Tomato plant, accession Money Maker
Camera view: horizontal (90 deg, fisheye); turntable rotation: 150 degrees
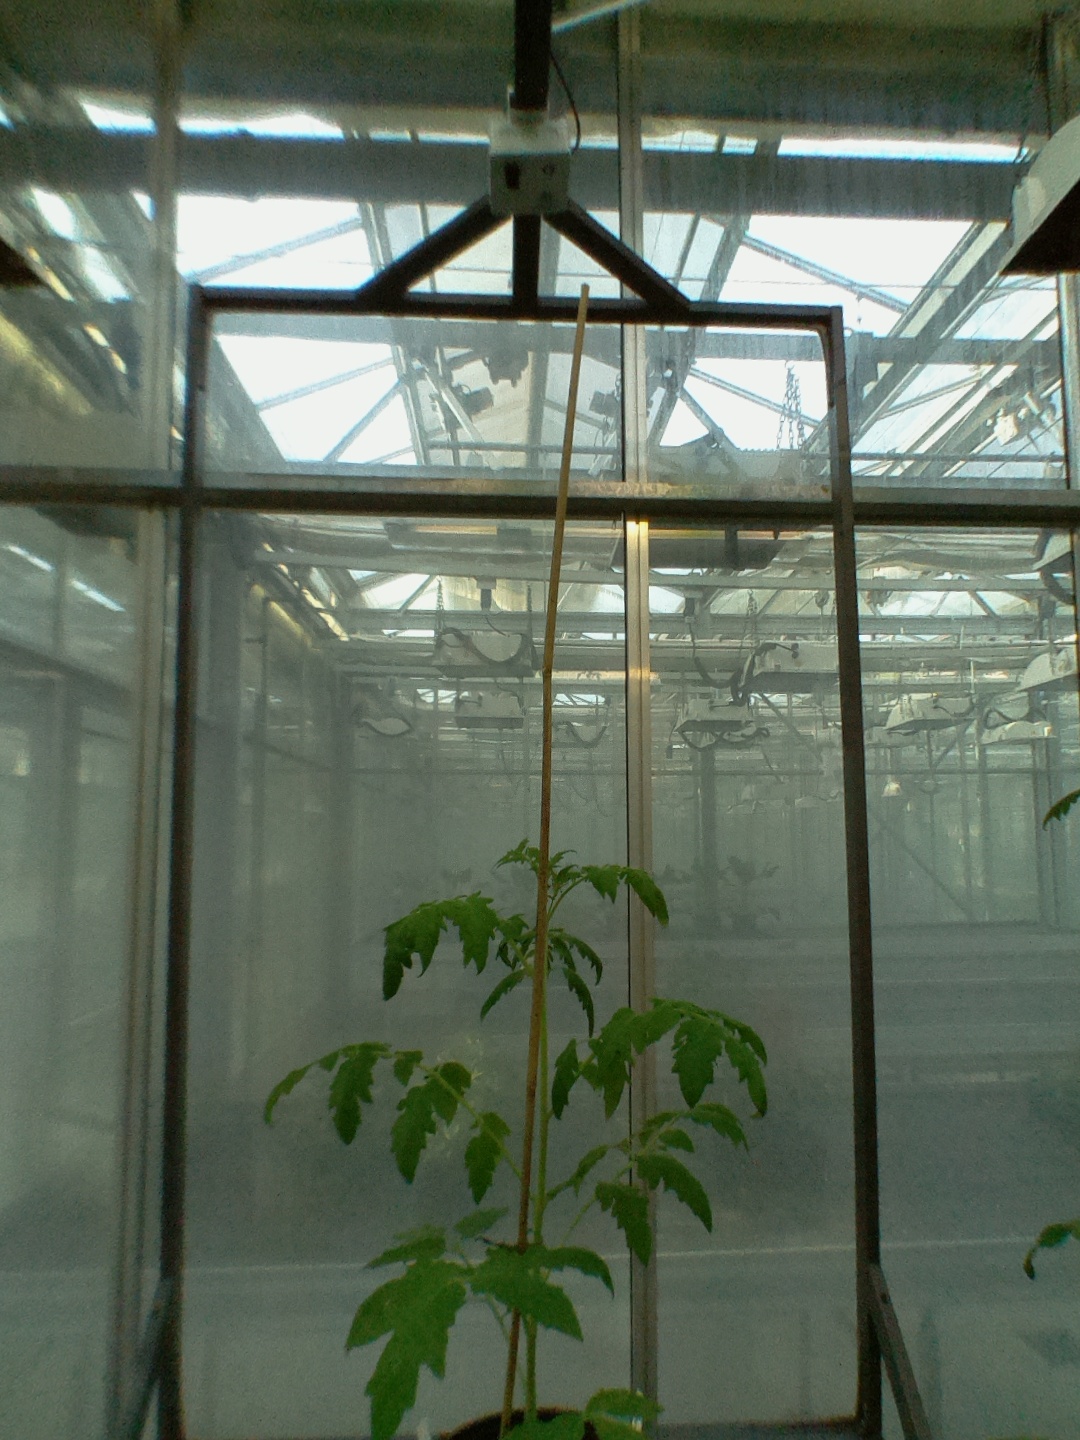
BBCH growth stage 19: 18 or more of true leaves visible